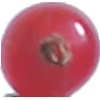
Label: Redcurrant 1